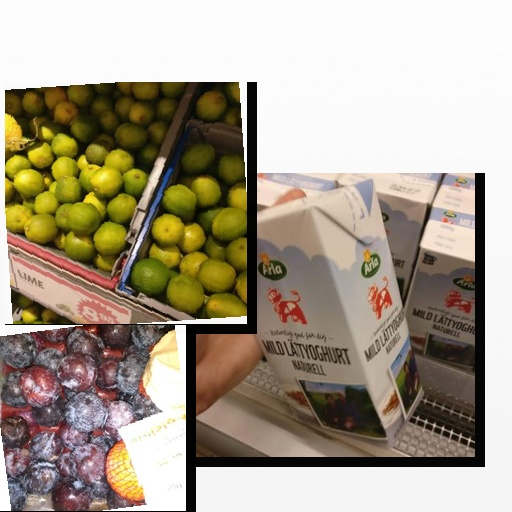
Food items: plum, lime, natural_low_fat_yogurt